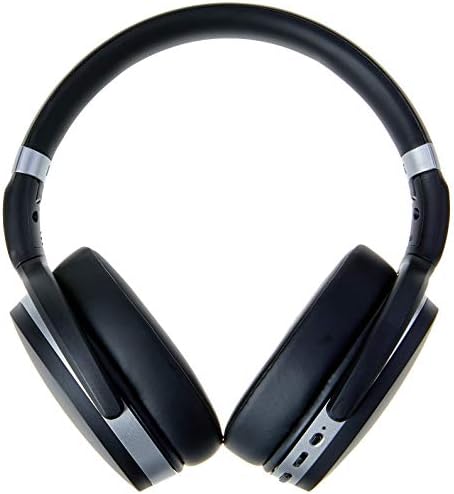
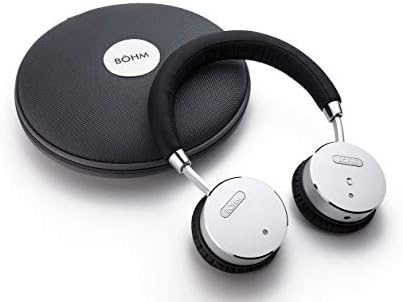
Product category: headphones
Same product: no